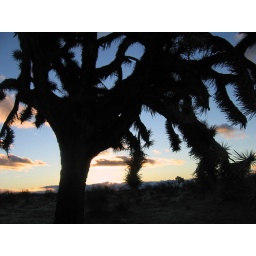
This is a Joshua tree in the CA desert. Nothing like standing out in the cold in your house slippers and robe.